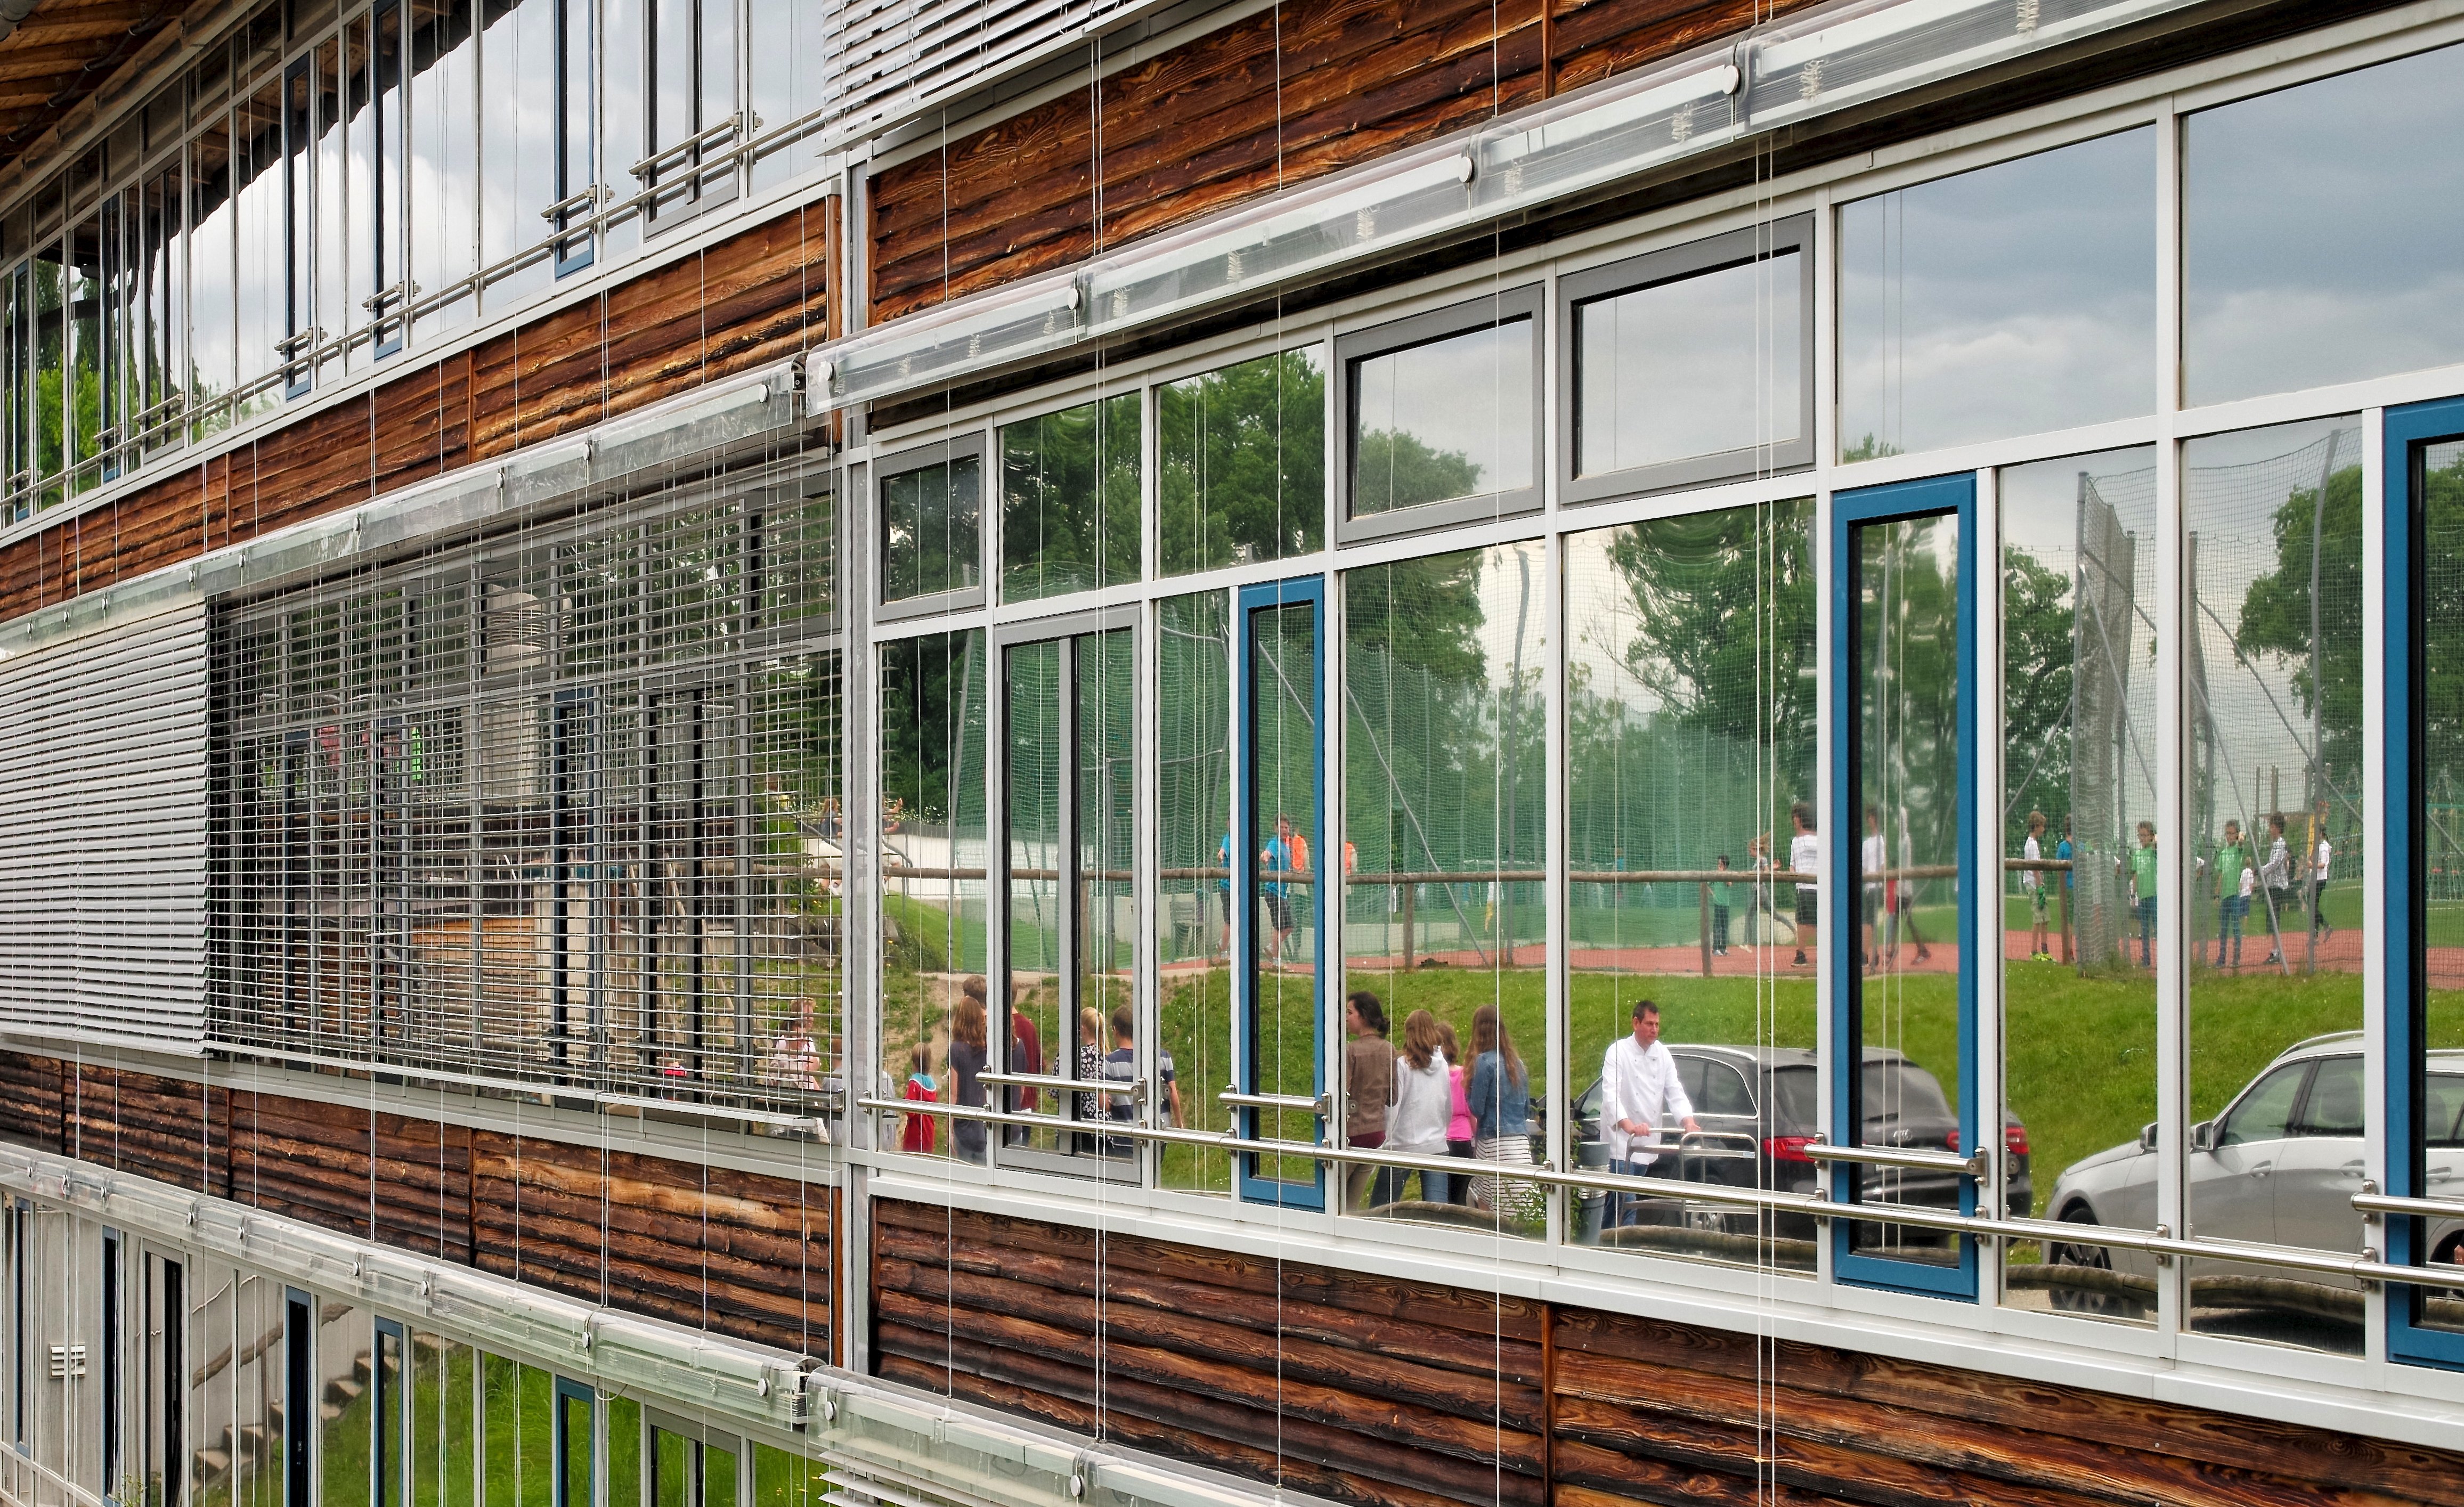
architecture, wood, window, glass, building, home, wall, porch, balcony, reflection, facade, professional, interior design, handrail, international, m, f14, shutters, windows, playground, blinds, 50, school, orangery, mirrored, leica, 240, summilux, typ, headquarters, munich, siding, condominium, real estate, passersby, urban area, window covering, outdoor structure